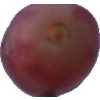
Label: pink_grape